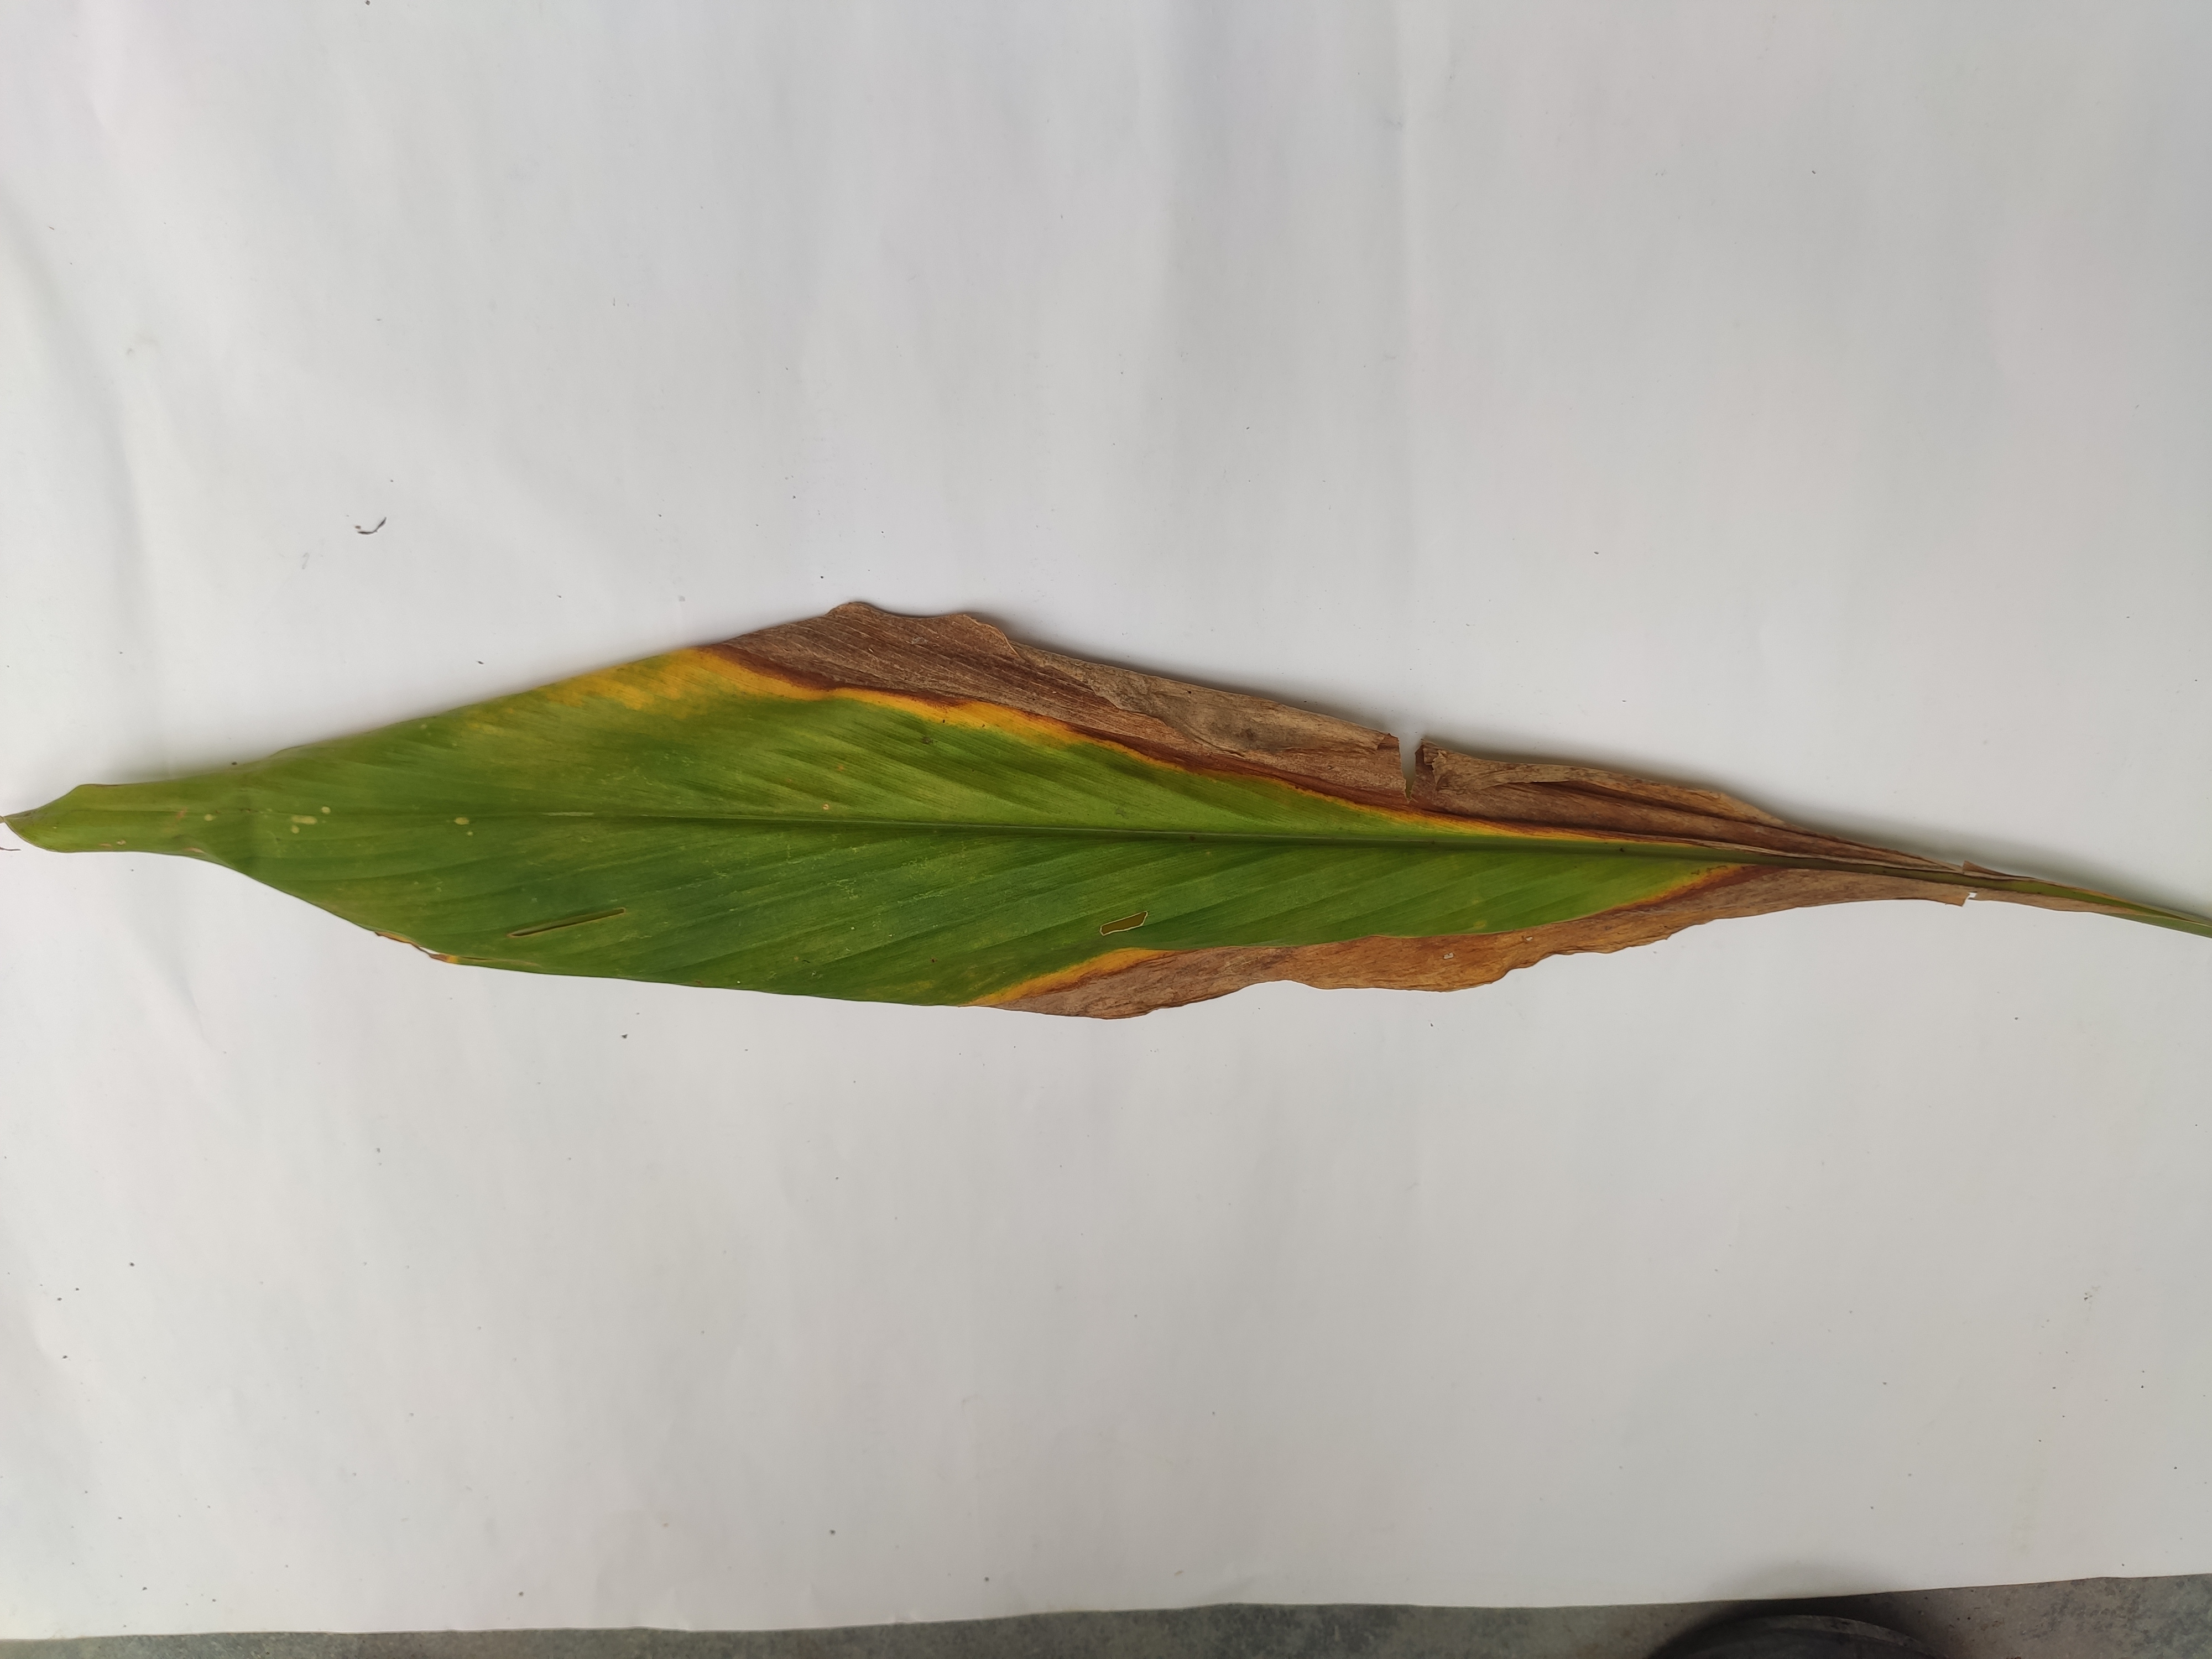
Label: Blotch